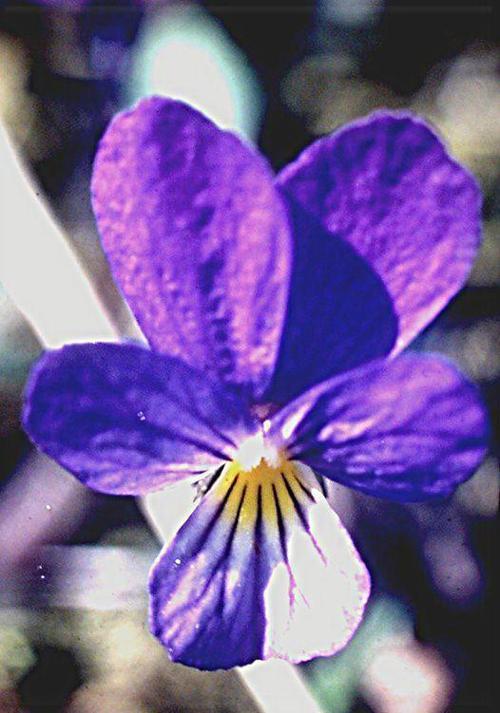
Flower: Pansy